Gururajulu Naidu

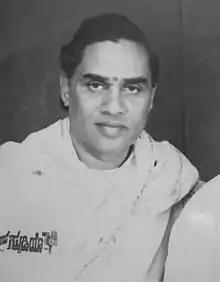
Gururajulu Naidu

Gururajulu Naidu (1931–1985) was a "Harikathe" storyteller. He was known as "Harikathe" pitamaha of Karnataka, and along with Achyuta Dasa and Keshava Dasa, he formed the trinity of "Harikatha" Vidwans. Gururajulu Naidu's "Harikathe" stories include "Renukadevi Mahatme", "Bhookailasa", "Bheema Jarasandha" and "Bhakta Sudama". He helped to popularise "Harikathe" in Karnataka by recording albums of the stories.